Franklin Road Academy

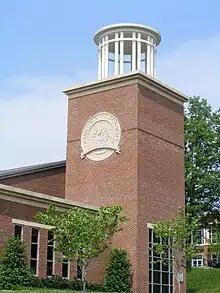
Franklin Road Academy in Nashville, Tennessee

The 62-acre Franklin Road Academy campus is located at 4700 Franklin Pike in Oak Hill, Tennessee at the corner of Franklin Pike and Harding Pike. The FRA campus was the site of the Battle of Peach Orchard in the American civil war.